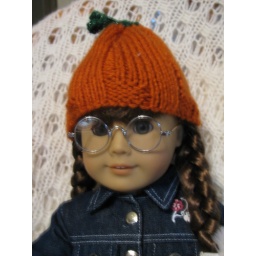
the pumpkin hat is a scaled doen version of a pattern by Crazy Aunt Purl. the bag in my own.